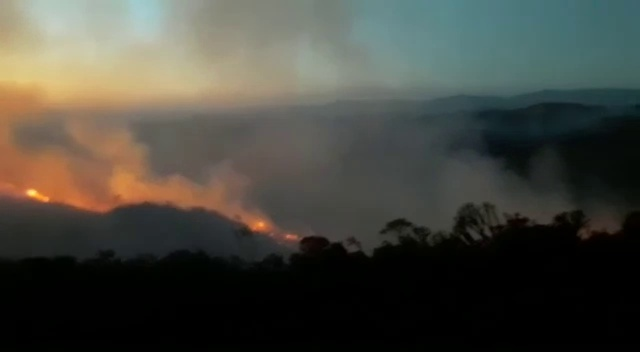
Fire: yes
Smoke: yes